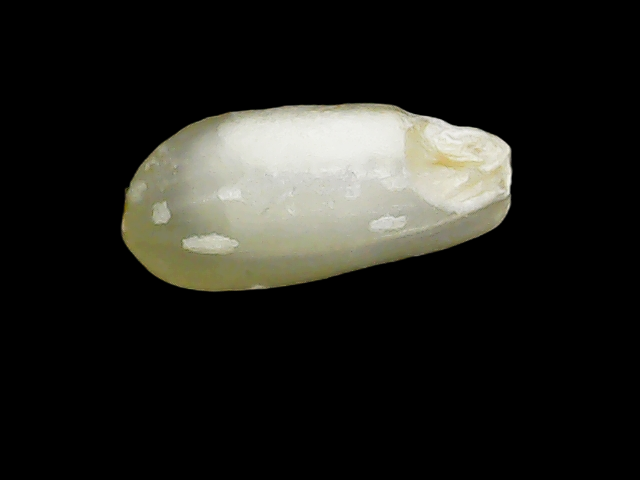
Rice variety: Binadhan8